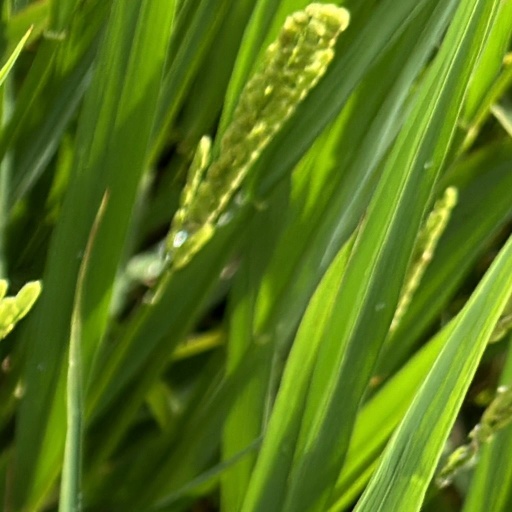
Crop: rice